Altstadt (Zurich)

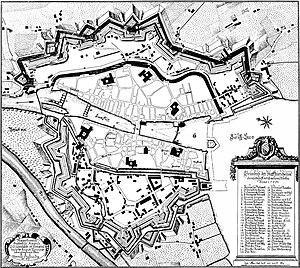
Map of Zurich in 1705 (north is left). "Altstadt" corresponds to the fortified area and immediately adjacent parts.

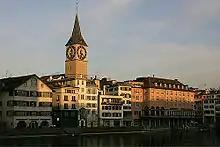
Altstadt: St. Peter church

Der Lindenhof ("The lime trees courtyard") quarter corresponds to the "mindere Stadt", the smaller but more prestigious half of the medieval town left of the river. This is the oldest core of the city, with settlement traces dating to pre-Roman (La Tène) times, and fortified as the Roman Vicus "Turicum", a Roman customs station with a surrounding civilian settlement, in the final decades of the 1st century BC.